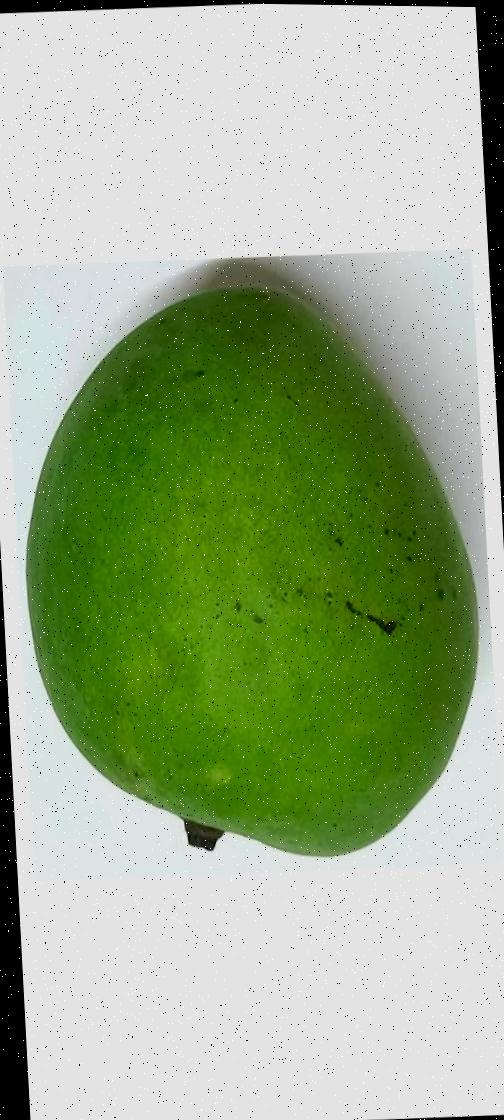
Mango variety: Harivanga